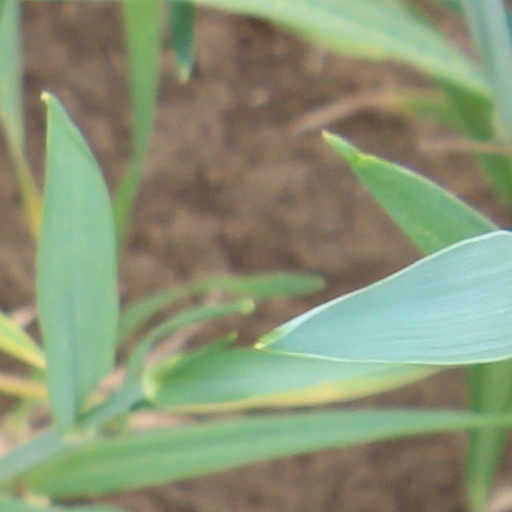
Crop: wheat